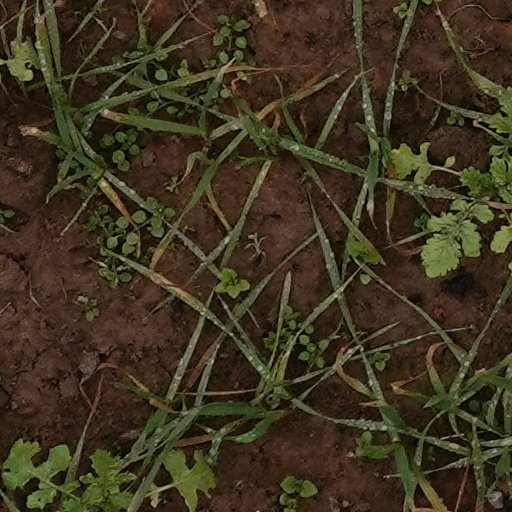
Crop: wheat